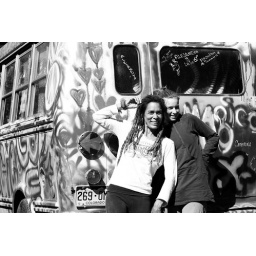
A group of americans on their way to Peru.  Taken with painted bus near a river in Huehuetenango, Guatemala